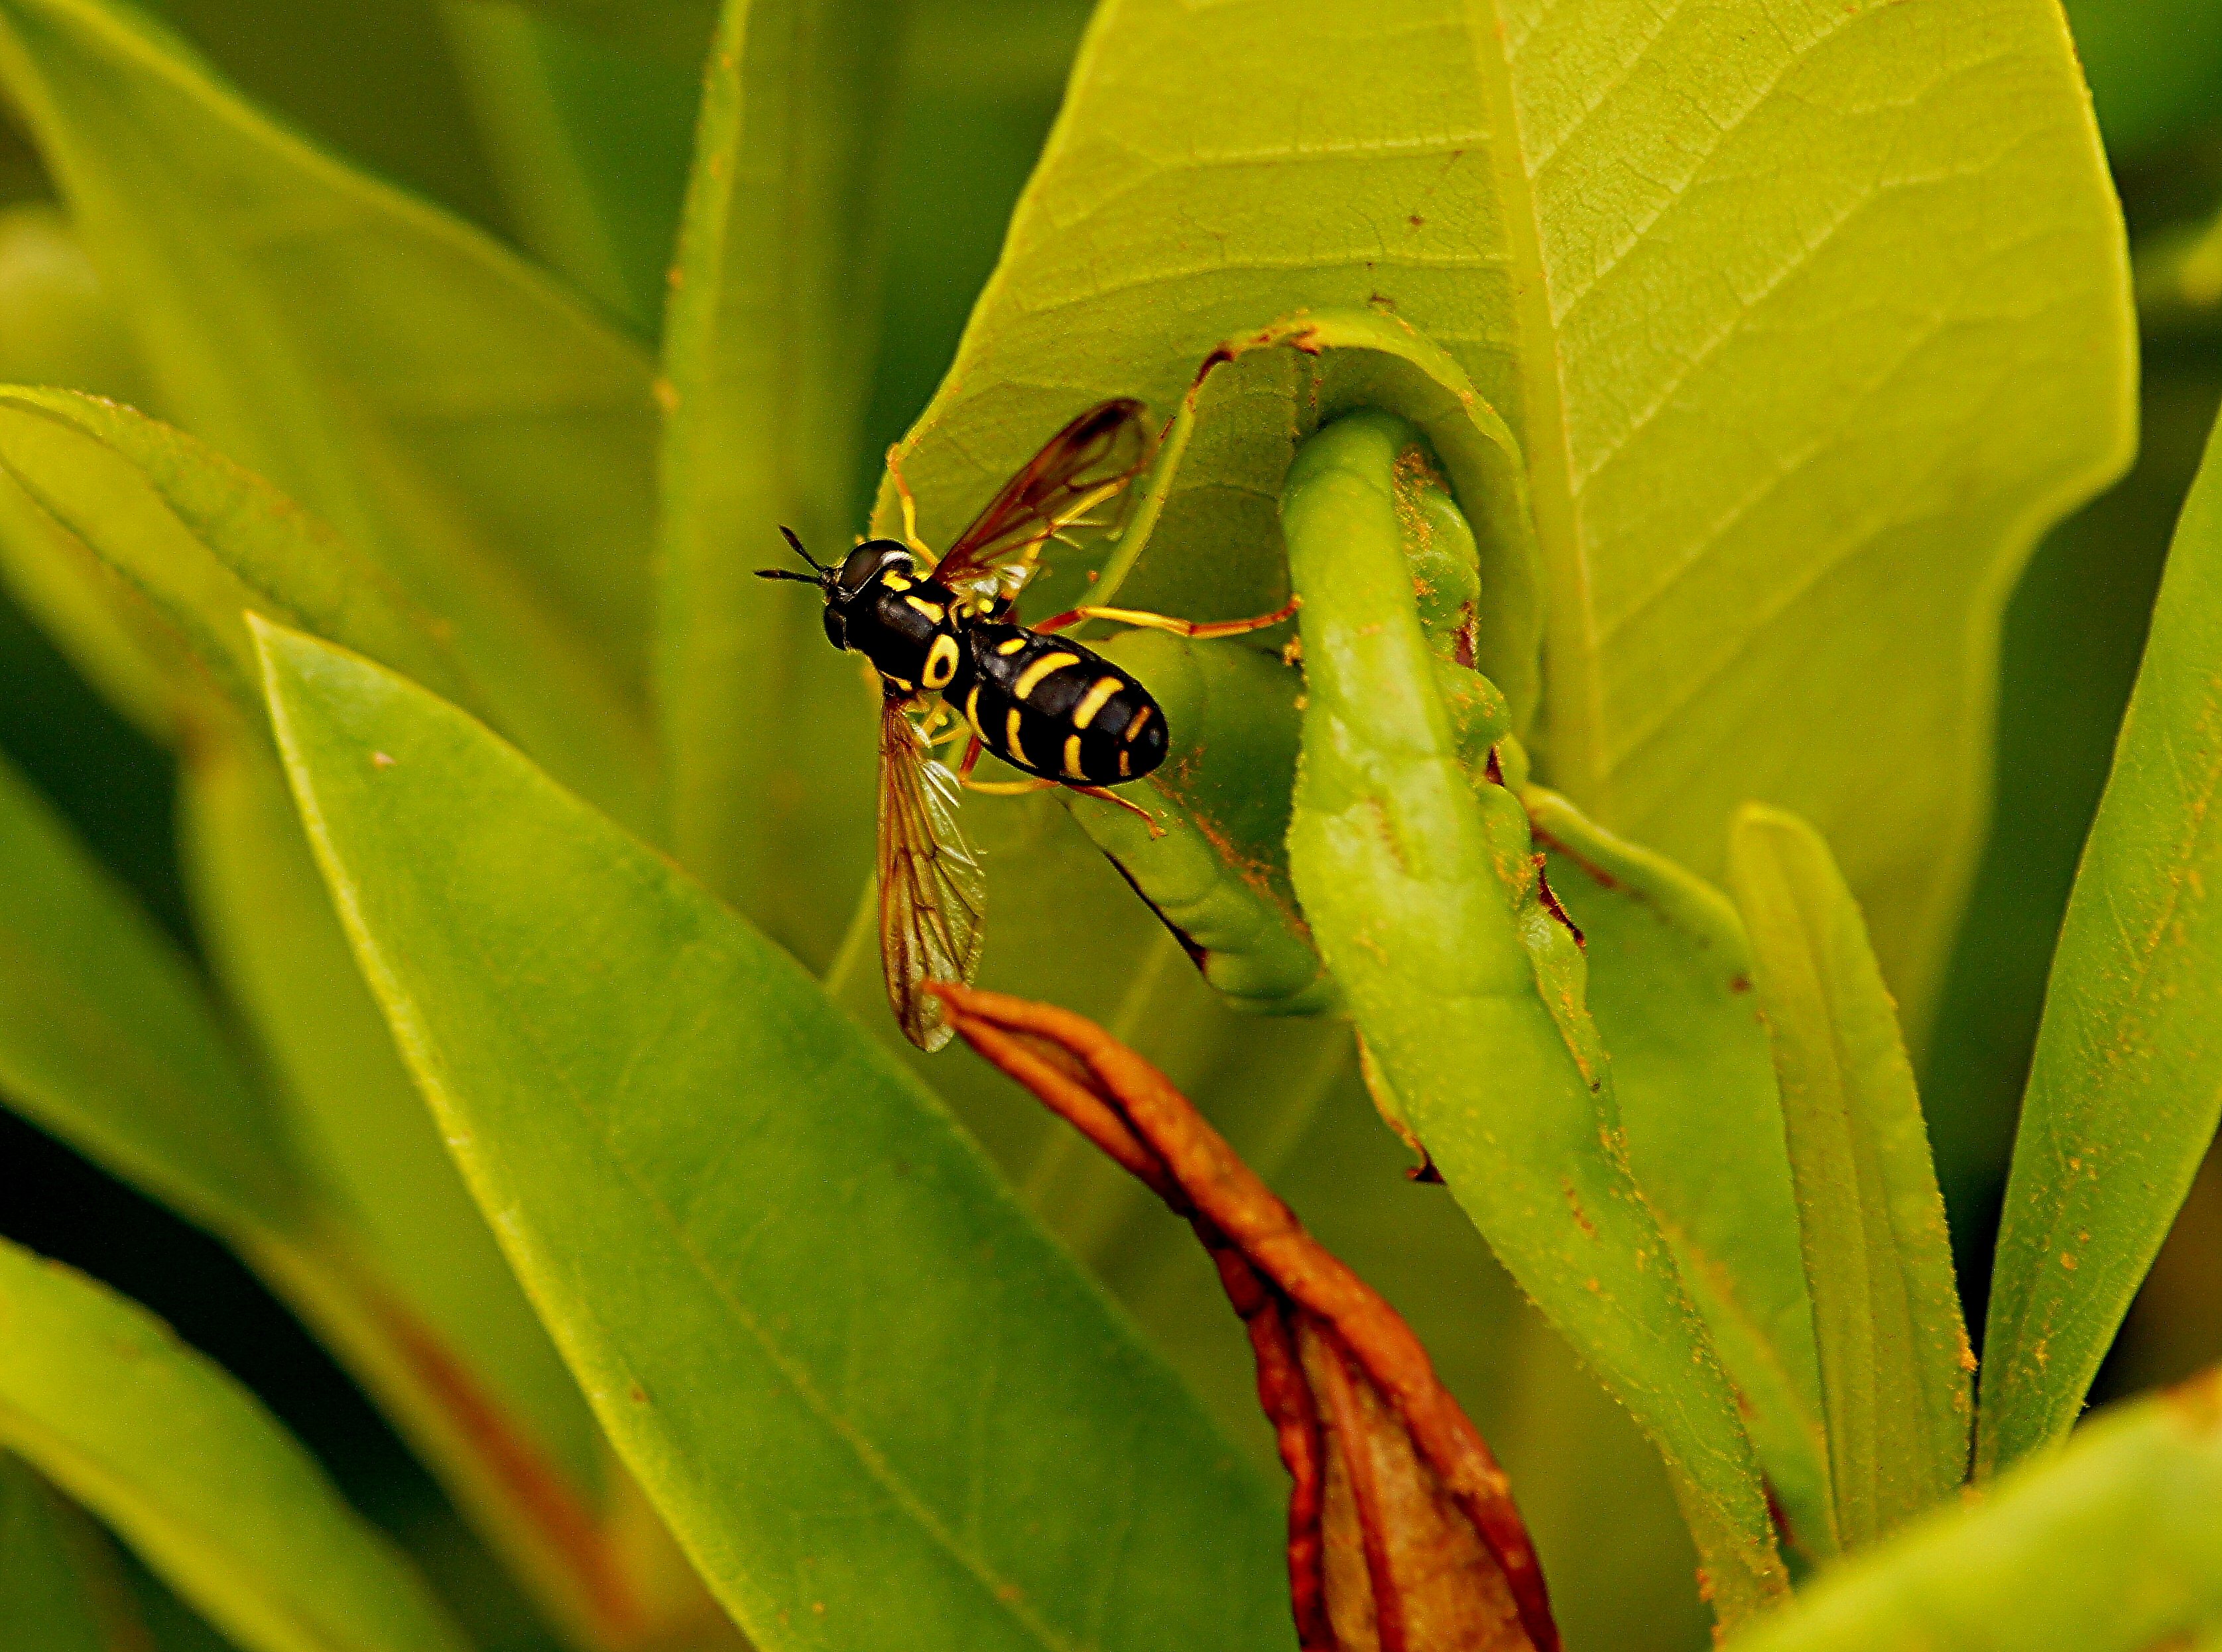
nature, photography, leaf, flower, green, insect, macro, botany, yellow, flora, fauna, invertebrate, close up, animals, naturaleza, tropics, ggl1, animales, sonya55, macro photography